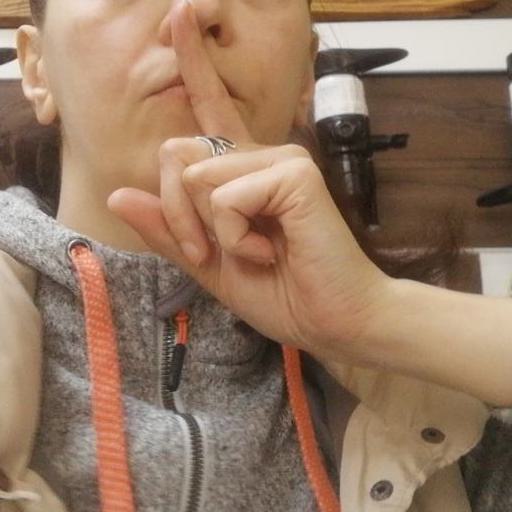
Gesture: mute